St John's College, University of Sydney

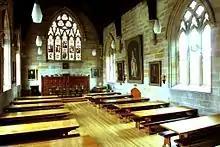
The Great Hall (dining hall)

The Great Hall, or dining hall, is a space with a large wooden roof of collar beams and arched braces, with king post and raking queen posts. Each truss is visually supported by short stone shafts with foliate capitals and corbels in the early 14th century manner, as is the tracery. The formal entry stairs intended to be placed to the south have never been built, and the original eastern wall has been replaced by an open arcade. On the western wall of the Great Hall is the Purcell Window, completed in 1930 by Hardman & Co. Birmingham. The upper windows contain the coats of arms of the universities of Sydney, Oxford (trefoils), Cambridge (trefoils), Paris (left soufflet) and St. John's College (right soufflet). The Great Hall has on display a collection of portraits of past visitors, rectors, fellows, and students, with the most significant portrait being "Archbishop Polding / Gallery oil painting of Archbishop Polding DSB", 1866, by Eugene Montagu Scott (1835–1909), which was originally commissioned for St Mary's Cathedral.